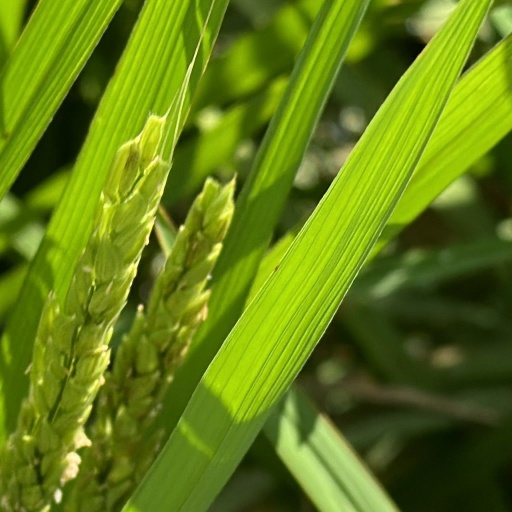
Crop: rice